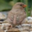
Label: bird